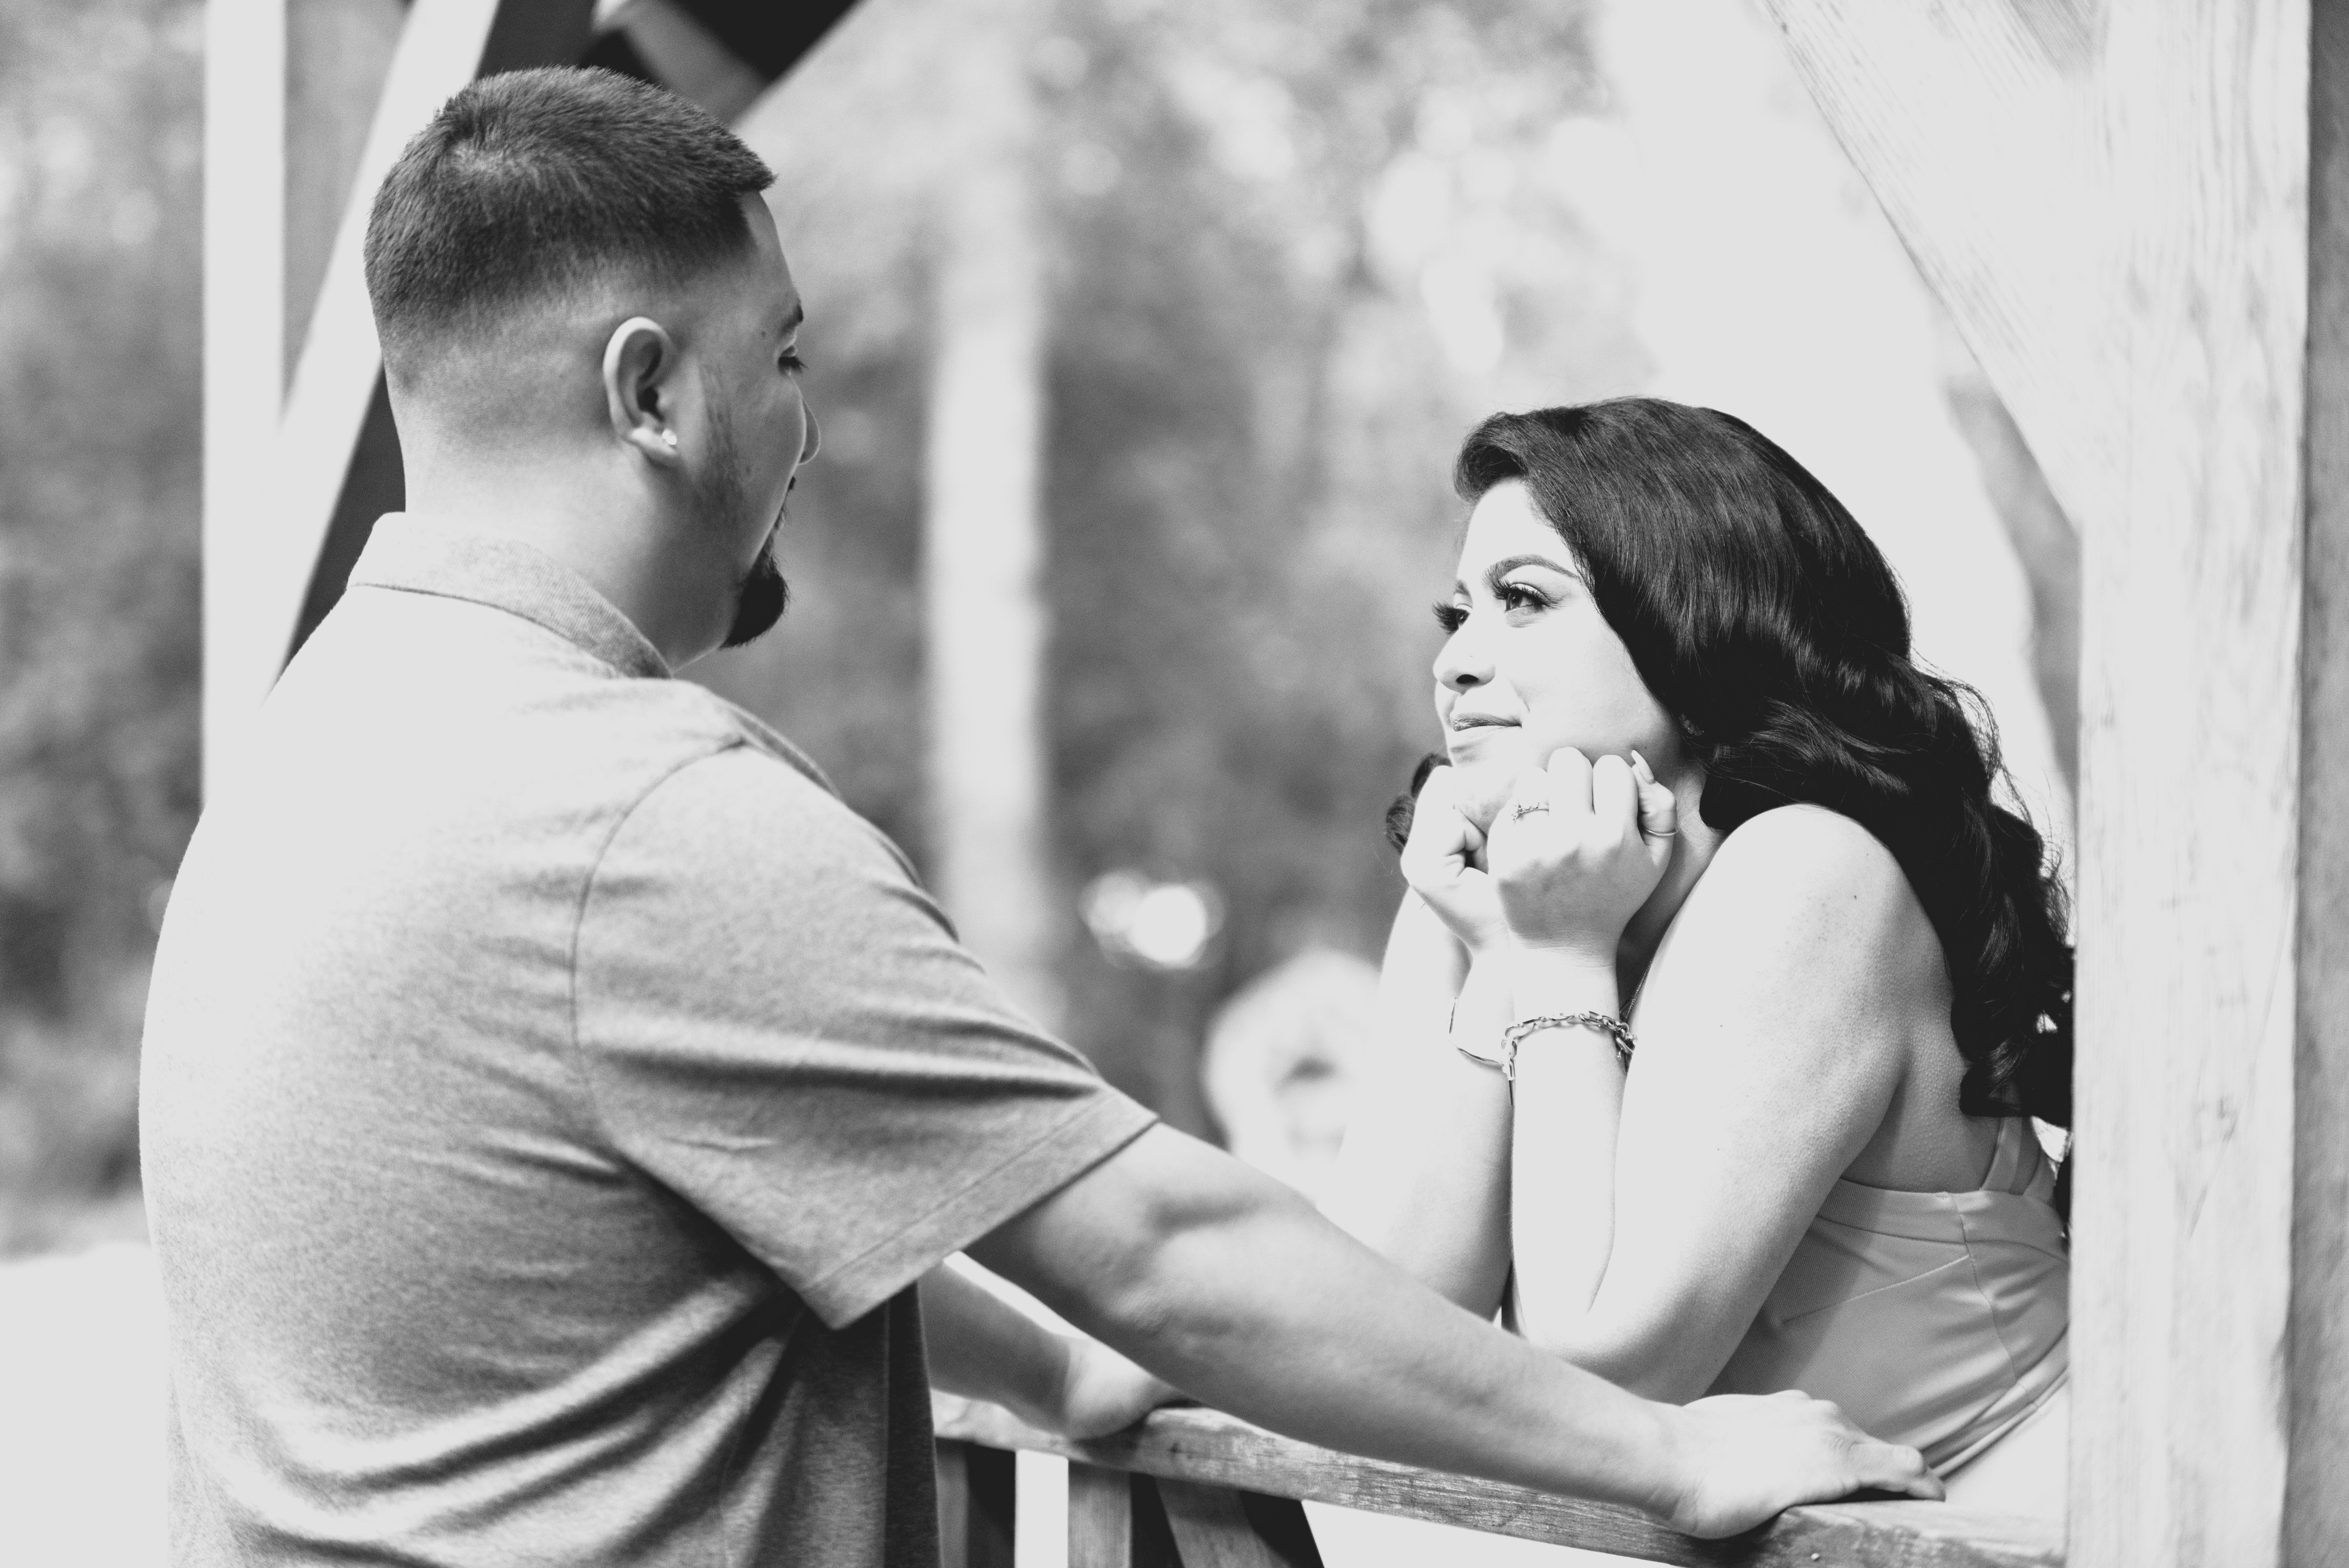
man, person, suit, black and white, people, woman, white, photography, male, female, love, portrait, young, couple, romance, romantic, two, monochrome, together, lifestyle, bride, groom, smile, flowers, caucasian, outdoors, ceremony, dress, happy, happiness, relationship, photograph, adult, interaction, monochrome photography, portrait photography